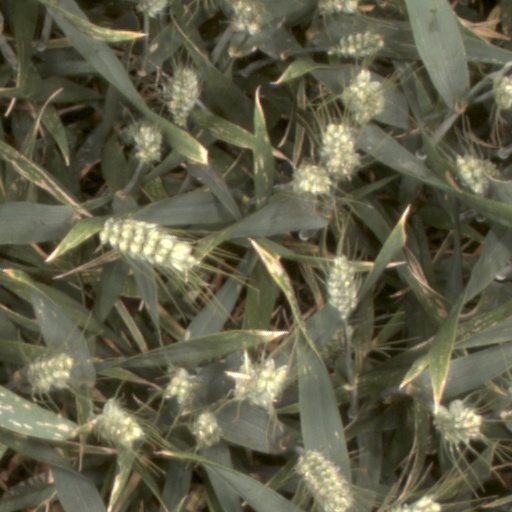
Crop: wheat